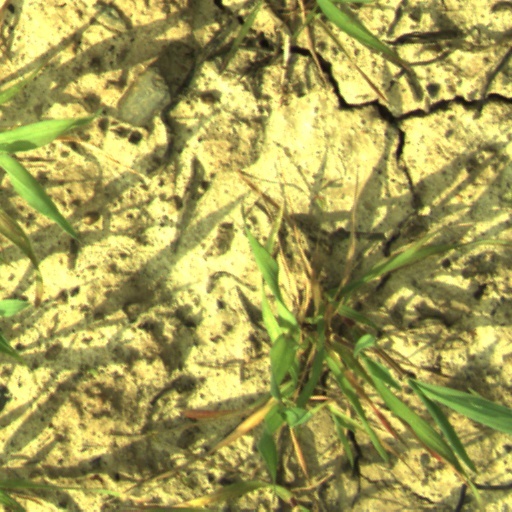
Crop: wheat